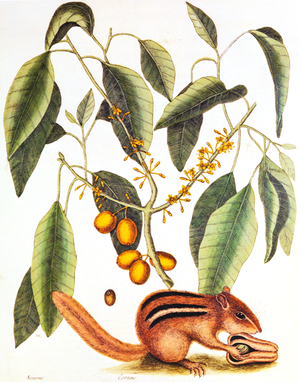
Mark Catesby est un naturaliste et graveur britannique, né le 3 avril 1683 et mort le 23 décembre 1749, auteur de remarquables planches sur la flore et la faune exotique.